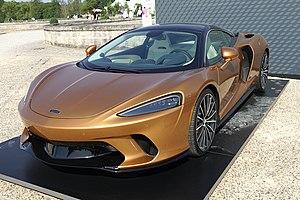
McLaren GT (Gran Tourer) au Chantilly Arts &amp
McLaren Automotive est un constructeur automobile britannique créé en 1989, branche du McLaren Technology Group, spécialisé dans la conception de voitures de sport d'élite. La société a été fondée par l'homme d'affaires britannique Ron Dennis, qui en fut également le dirigeant.
La McLaren GT est une automobile de grand tourisme du constructeur automobile britannique McLaren Automotive, produite à partir de 2019.